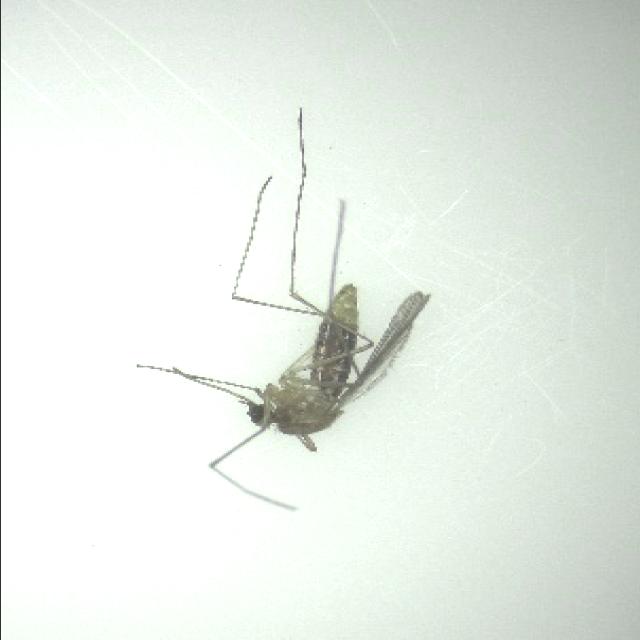
Species: culex_pipiens